Antonio Manganelli

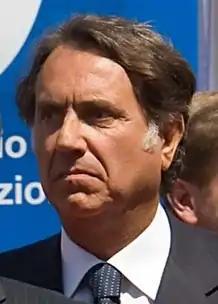
Antonio Manganelli 2011

Antonio Manganelli (8 December 1950 – 20 March 2013) was an Italian police chief, and head of Polizia di Stato from June, 2007, when he replaced Gianni De Gennaro.